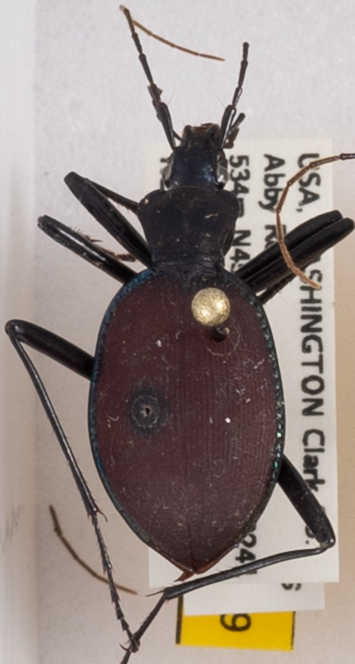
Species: Scaphinotus angusticollis
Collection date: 2018-08-21
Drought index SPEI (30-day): -1.85
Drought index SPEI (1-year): -0.572
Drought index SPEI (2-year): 0.71